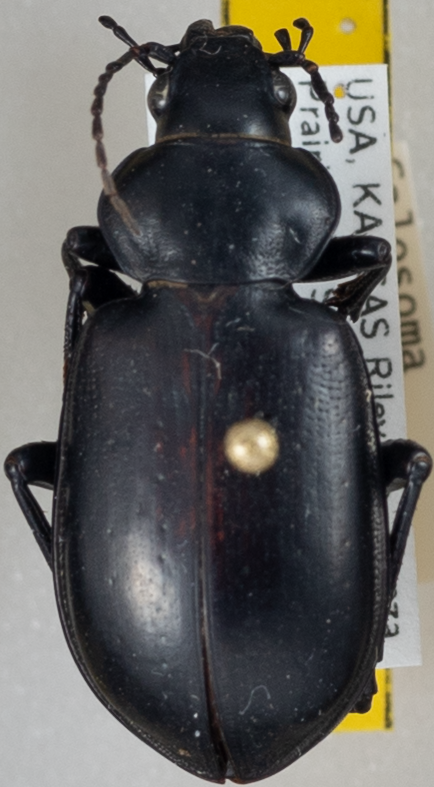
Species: Calosoma affine
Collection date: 2022-09-14
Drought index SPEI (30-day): -0.408
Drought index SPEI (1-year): -0.54
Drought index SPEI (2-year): -0.39